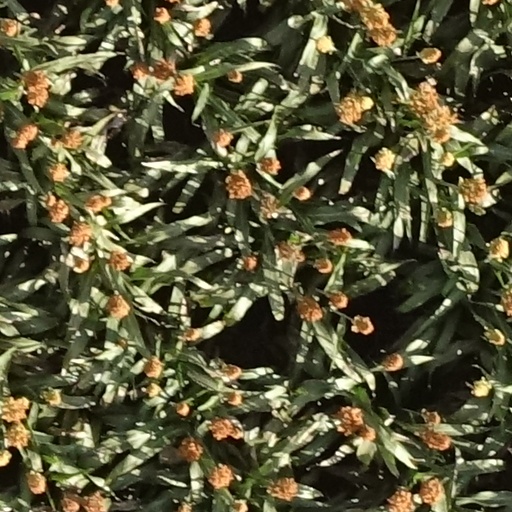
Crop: sorghum